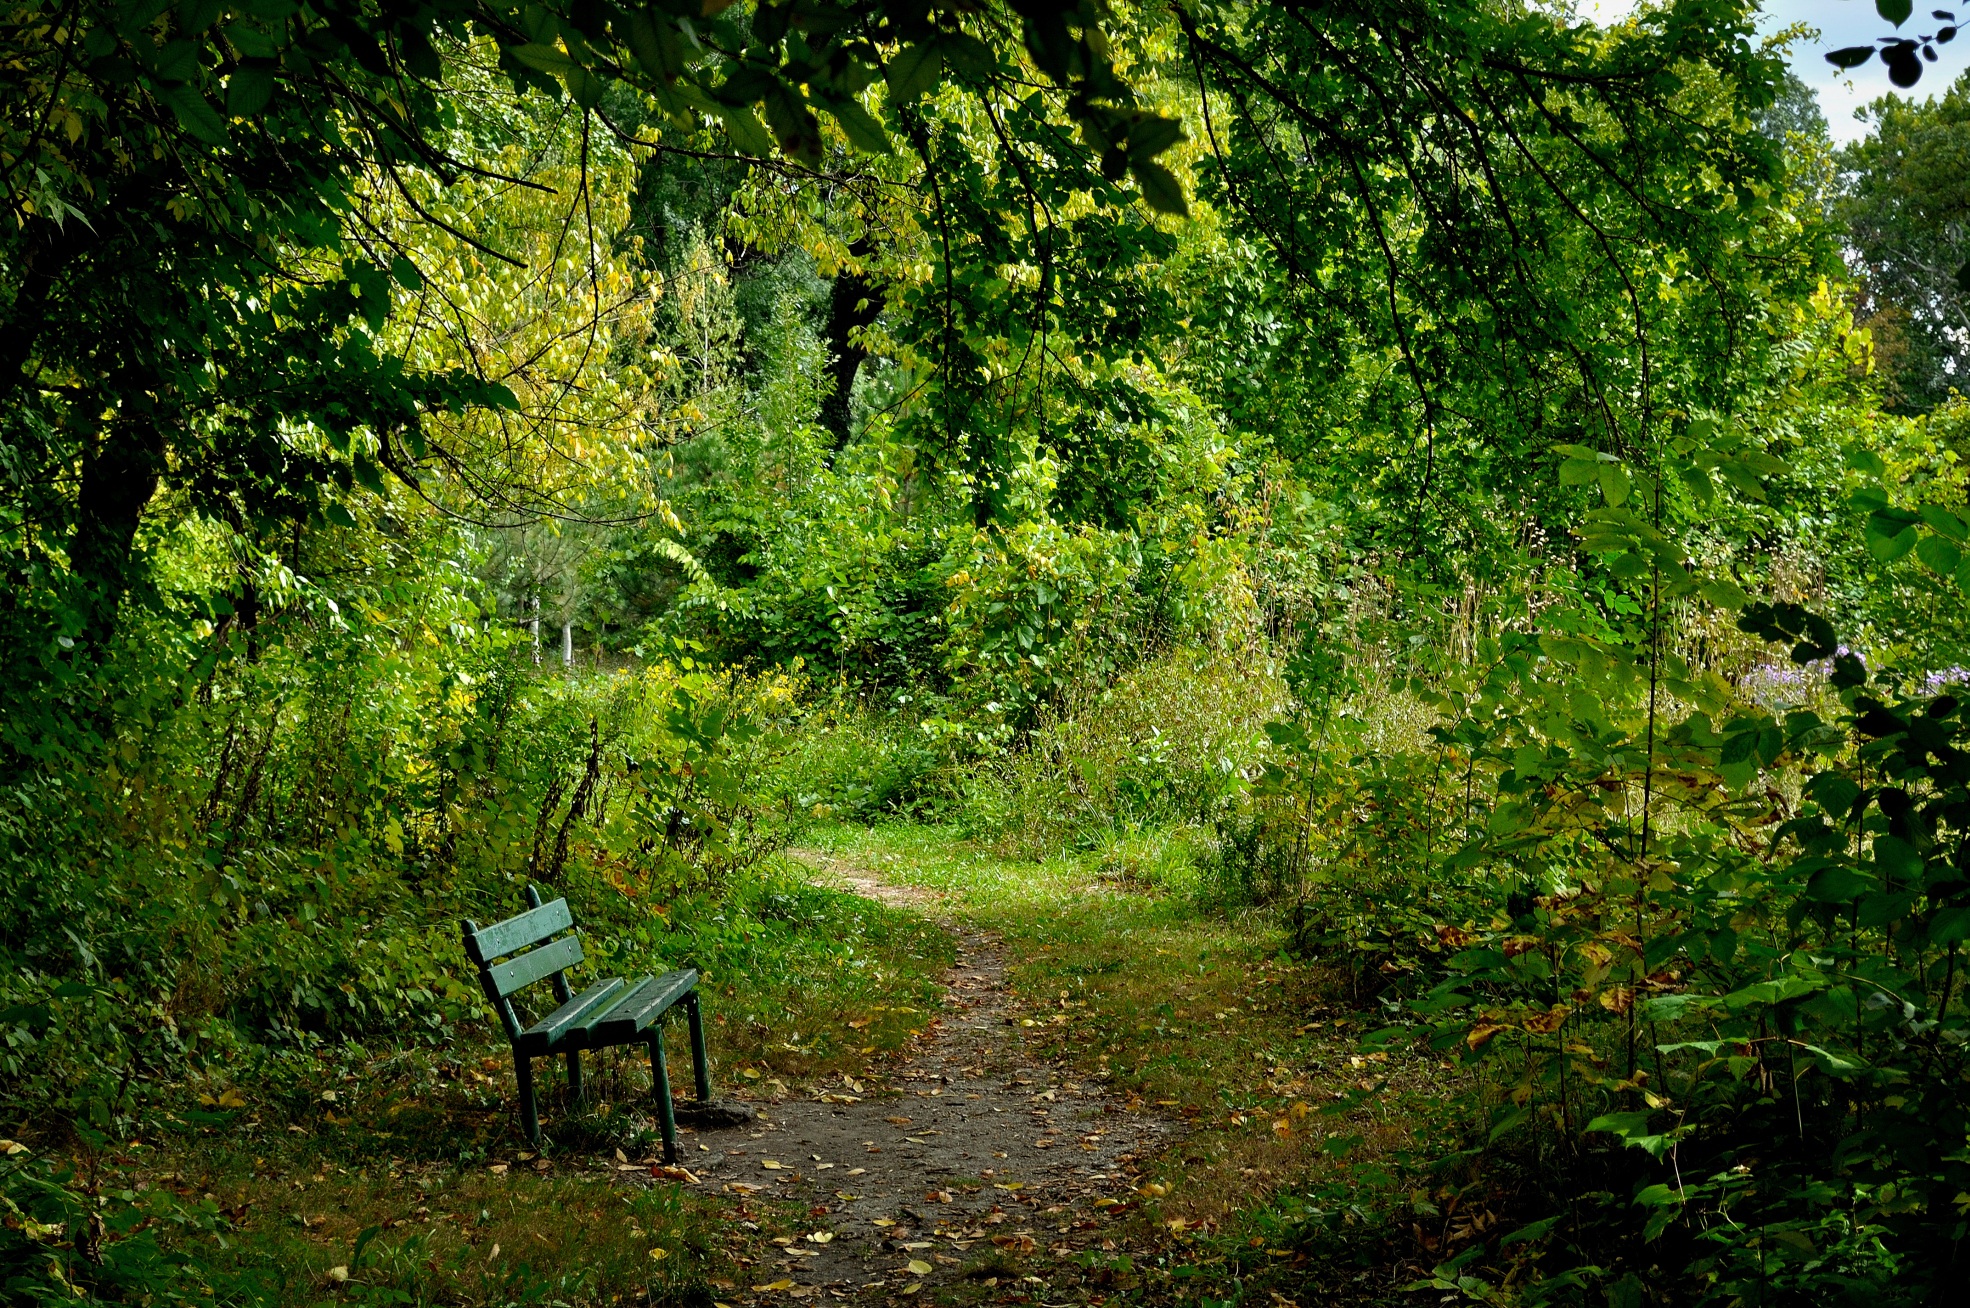
landscape, tree, nature, forest, grass, outdoor, wilderness, plant, wood, trail, bench, meadow, sunlight, leaf, flower, seat, stream, green, jungle, peaceful, sitting, autumn, park, lonely, vegetation, shrub, rainforest, deciduous, woodland, habitat, ecosystem, rural area, biome, old growth forest, natural environment, woody plant, temperate broadleaf and mixed forest, temperate coniferous forest